M. Alfred Michaelson

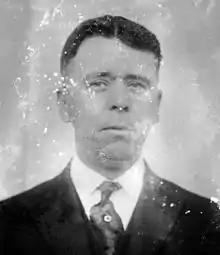

Magne Alfred Michaelson (September 7, 1878 – October 26, 1949) was a U.S. Representative from Illinois.